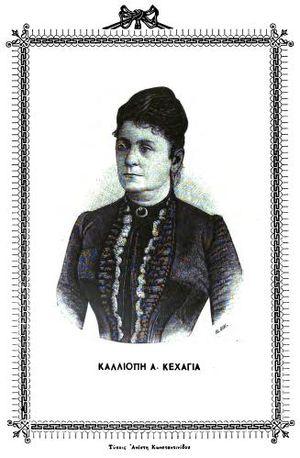
Kalliopi A. Kehaya est une éducatrice et féministe grecque.